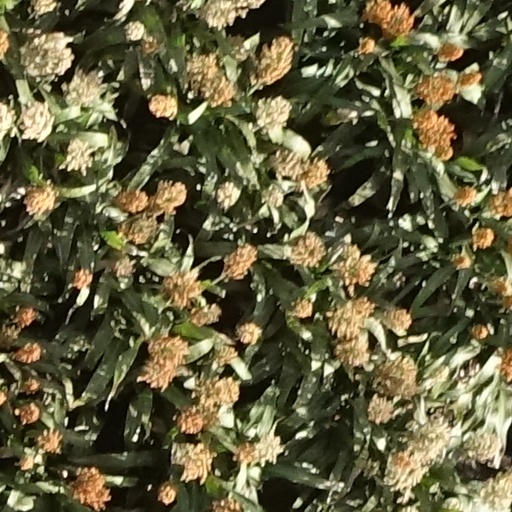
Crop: sorghum